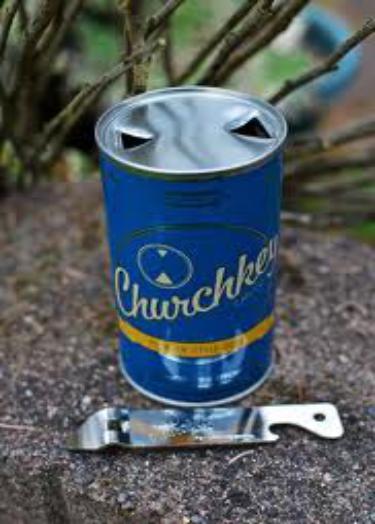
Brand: Churchkey Can
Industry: Clothes